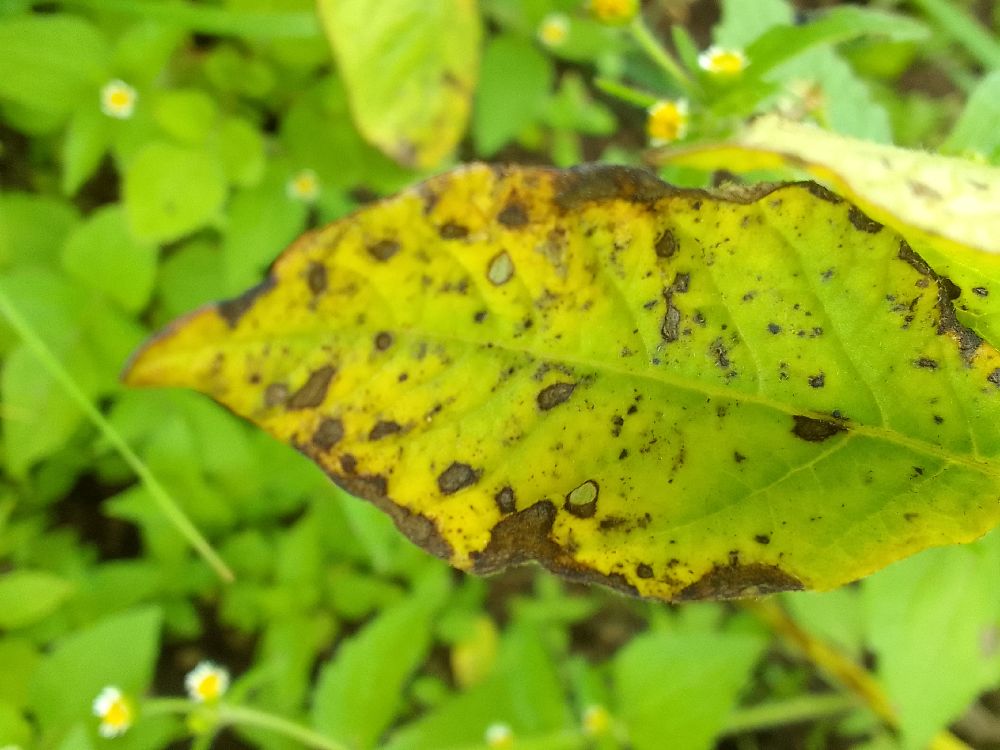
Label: Early blight